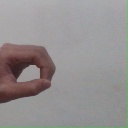
अक्षर: औ